Lynemouth power station

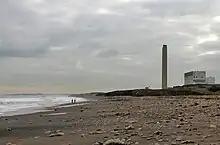
Lynemouth power station's tall chimney can be seen over a stretch of the Northumberland coast.

Since its construction, the station has made appearances in a small number of films shot locally. These include: